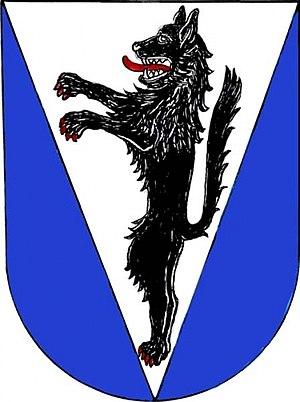
Vlčice est une commune du district de Trutnov, dans la région de Hradec Králové, en République tchèque. Sa population s'élevait à 514 habitants en 2018.